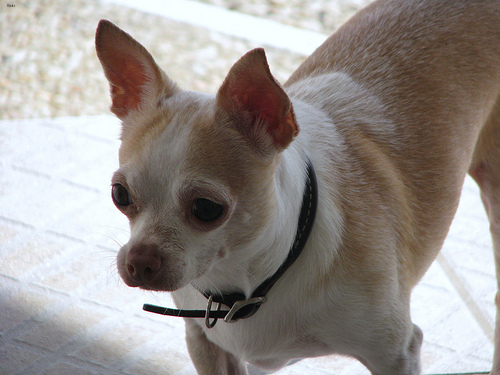
Animal: dog
Breed: chihuahua